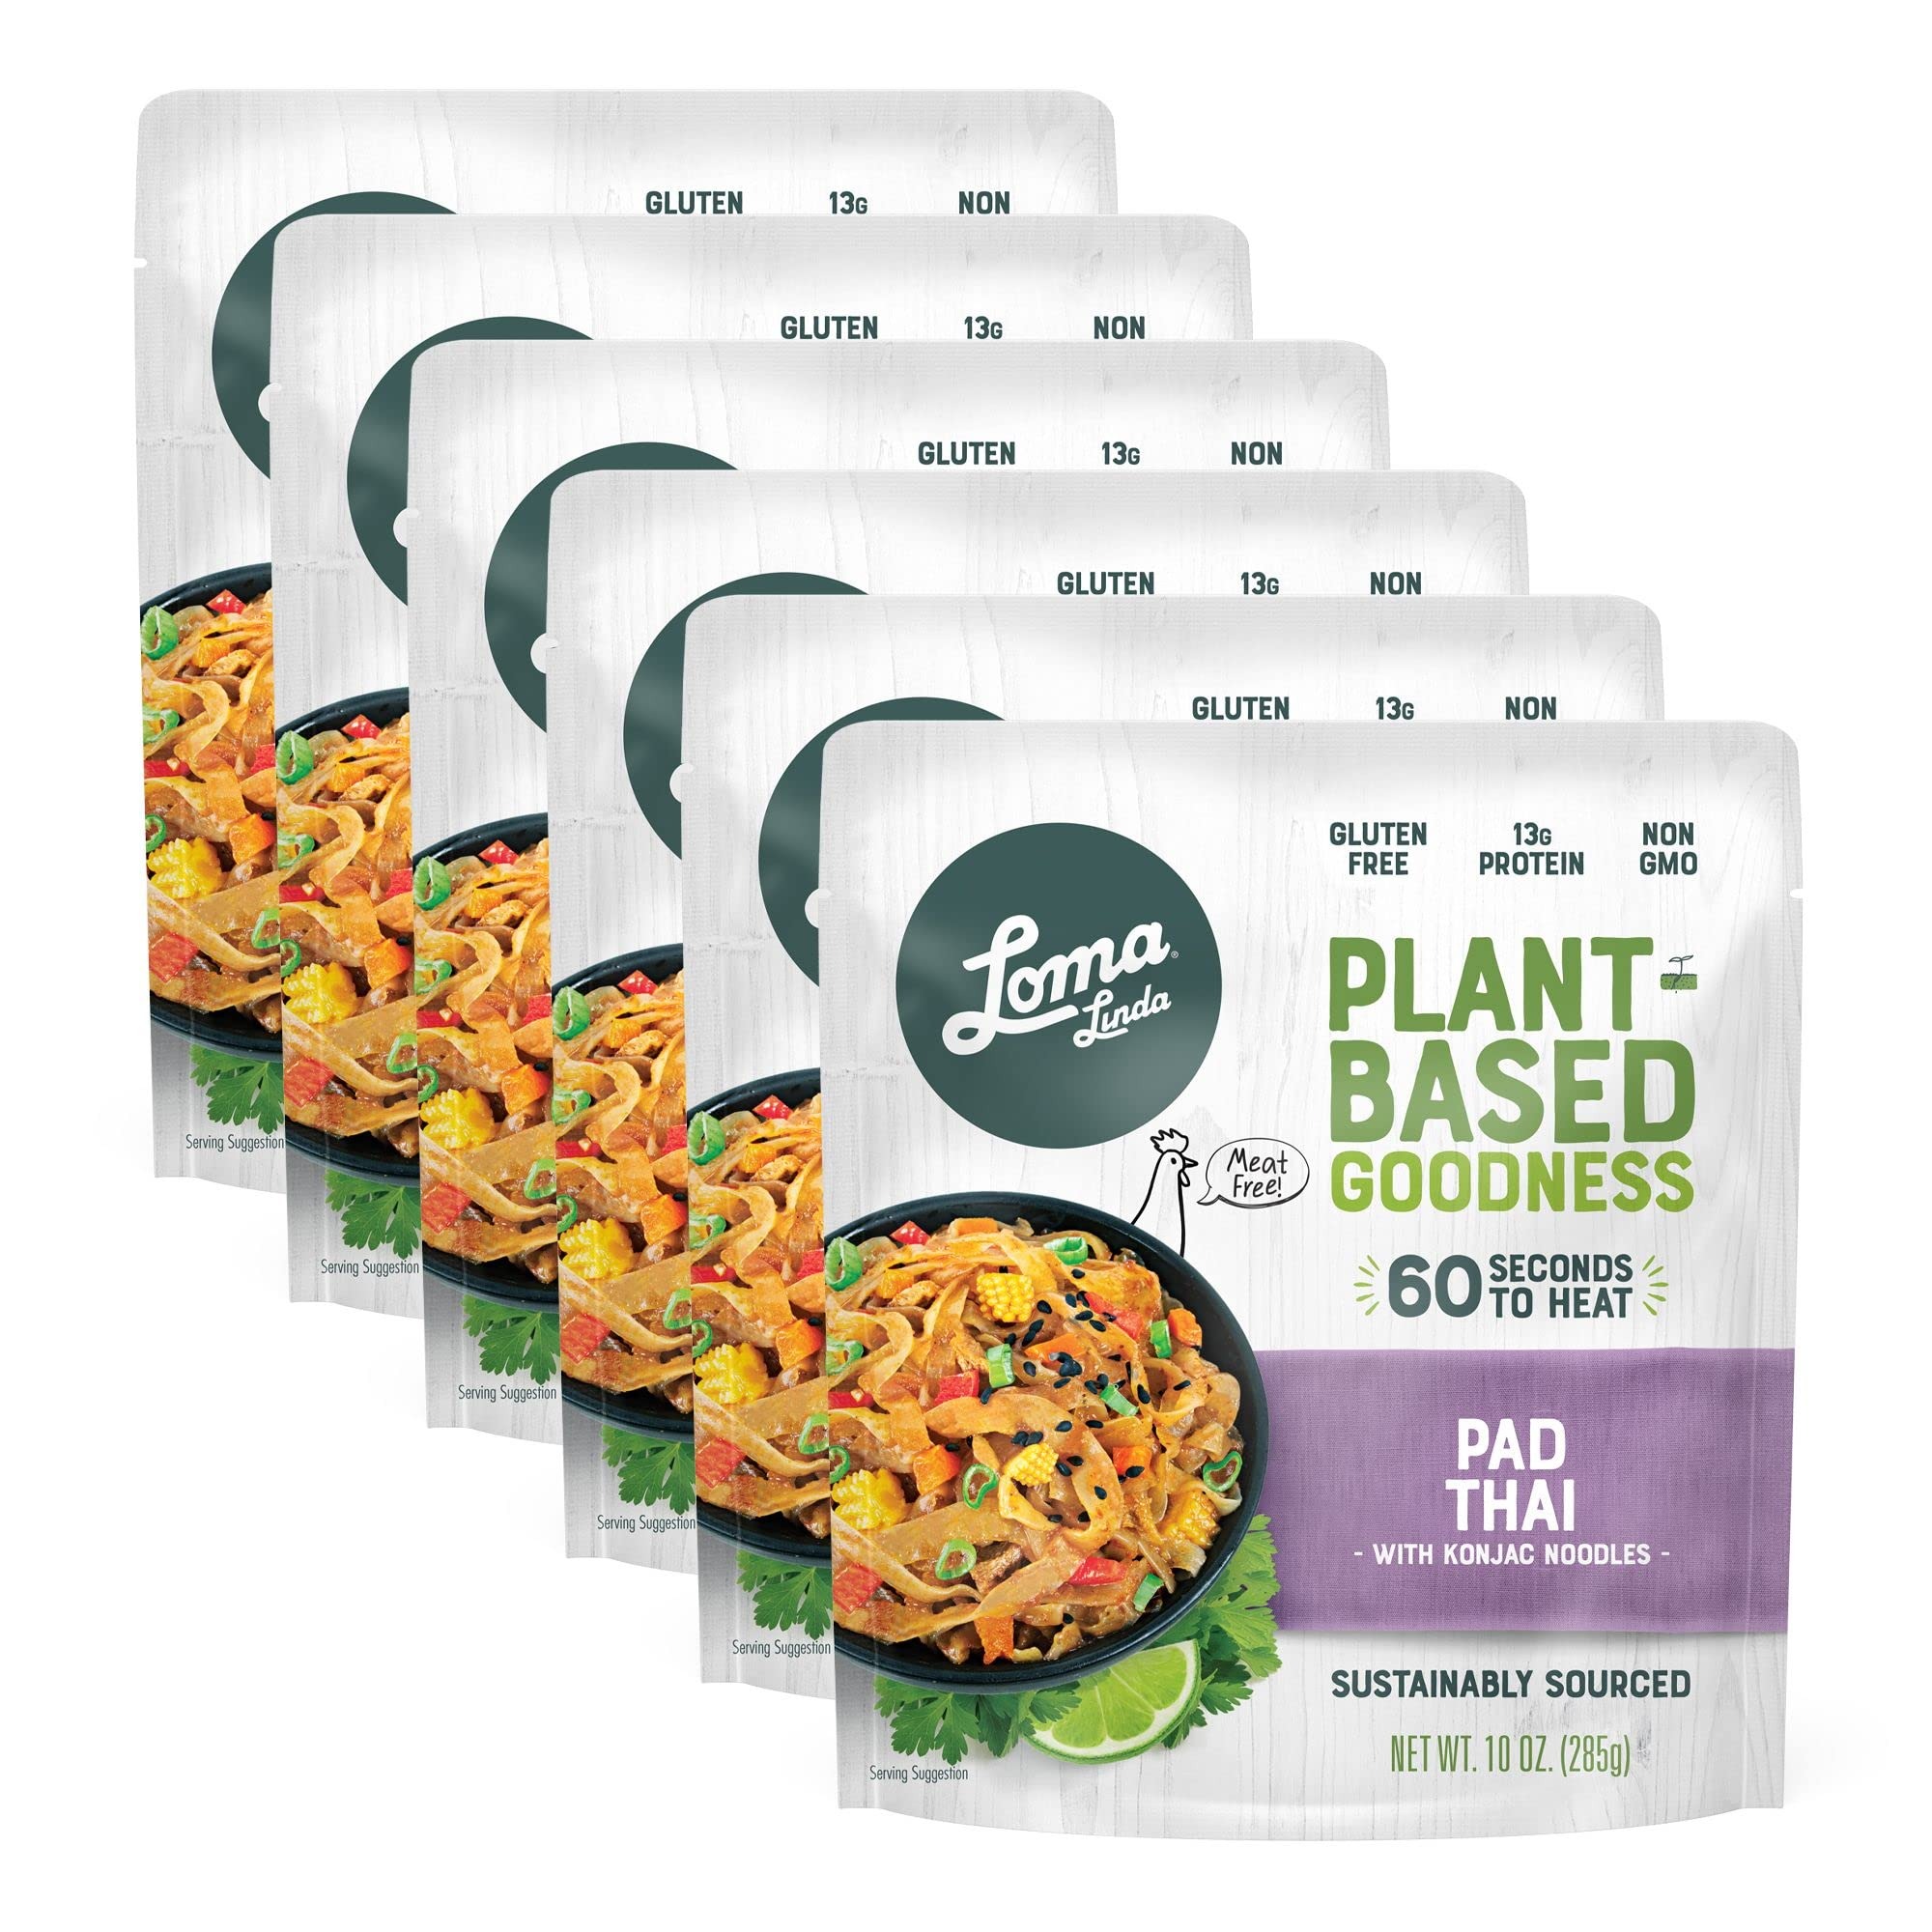
Item Name: Loma Linda - Plant-Based Complete Meal Solution Packets (Pad Thai with Konjac Noodles (10 oz.), 6 pack)
Bullet Point 1: Vegan / Vegetarian
Bullet Point 2: Plant-based protein
Bullet Point 3: Non-GMO, no cholesterol, no artificial colors/flavoring
Bullet Point 4: Simply microwave for 60 seconds & eat, at home or on the go
Value: 6.0
Unit: Count

Price: 26.45